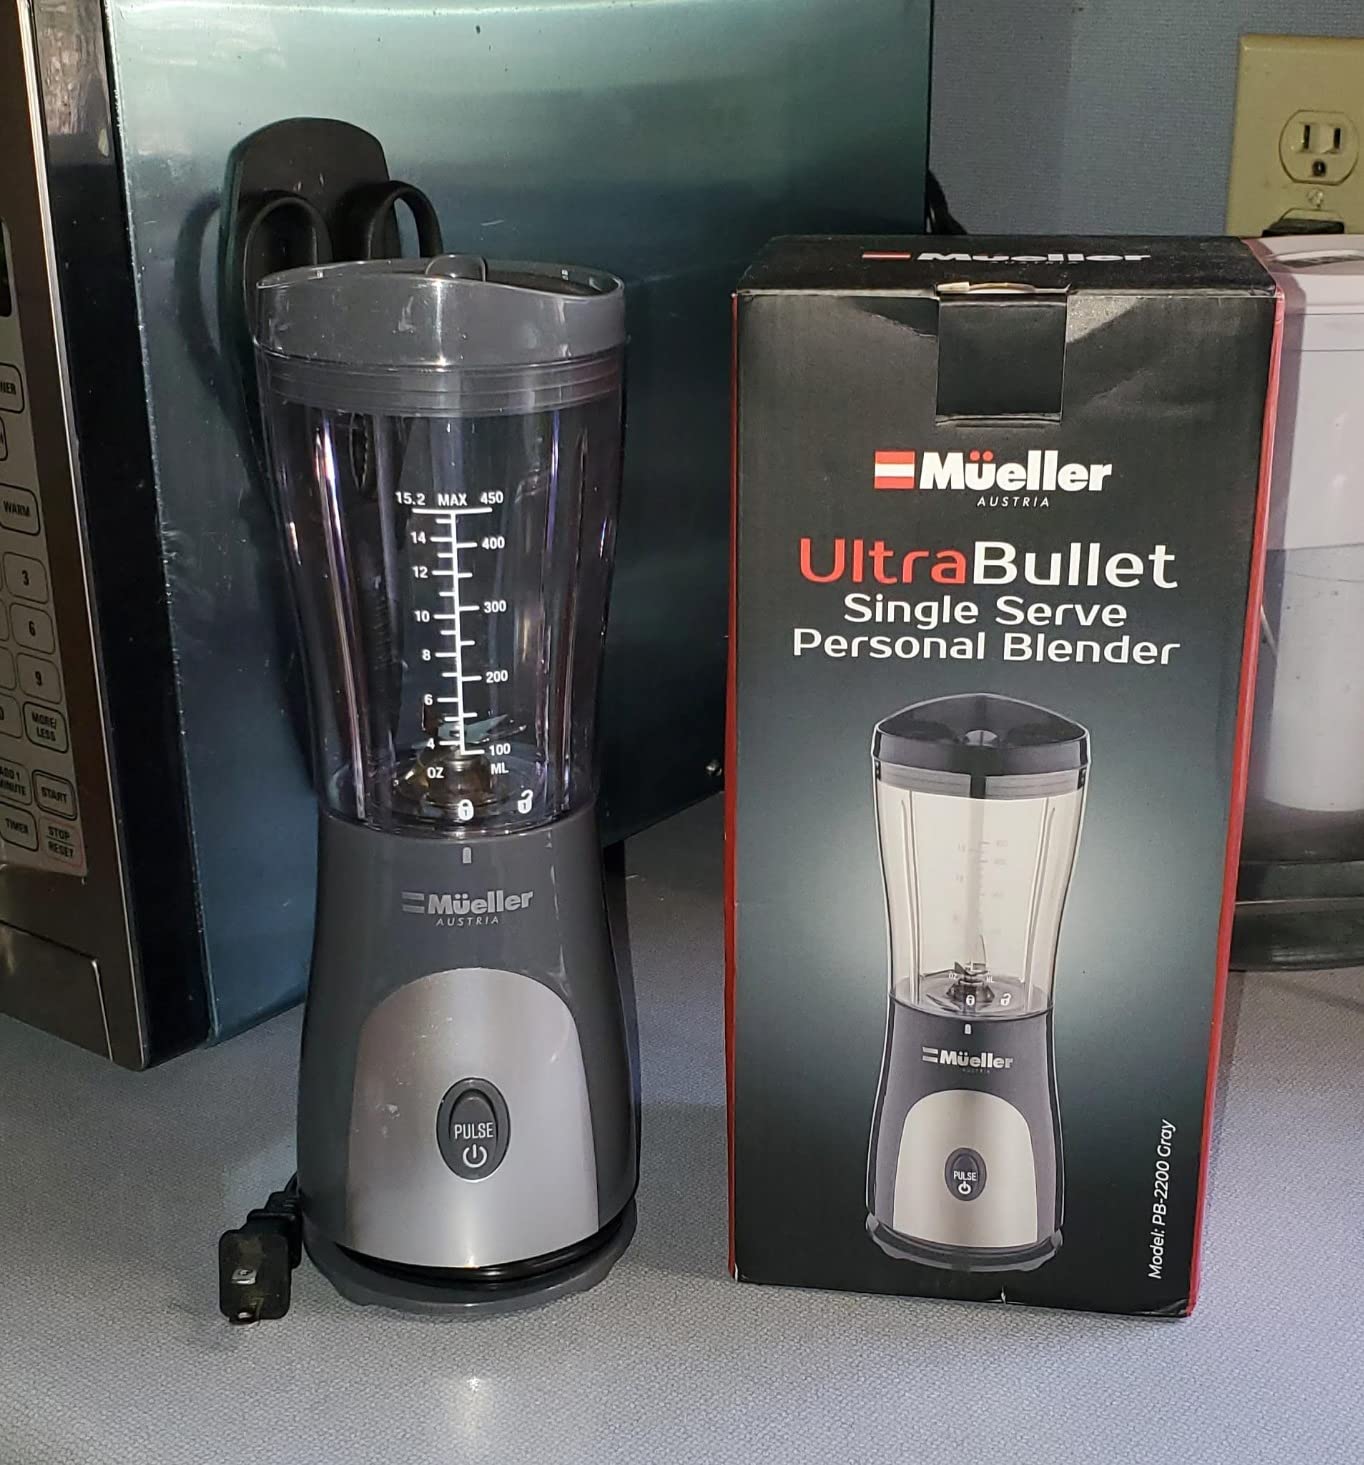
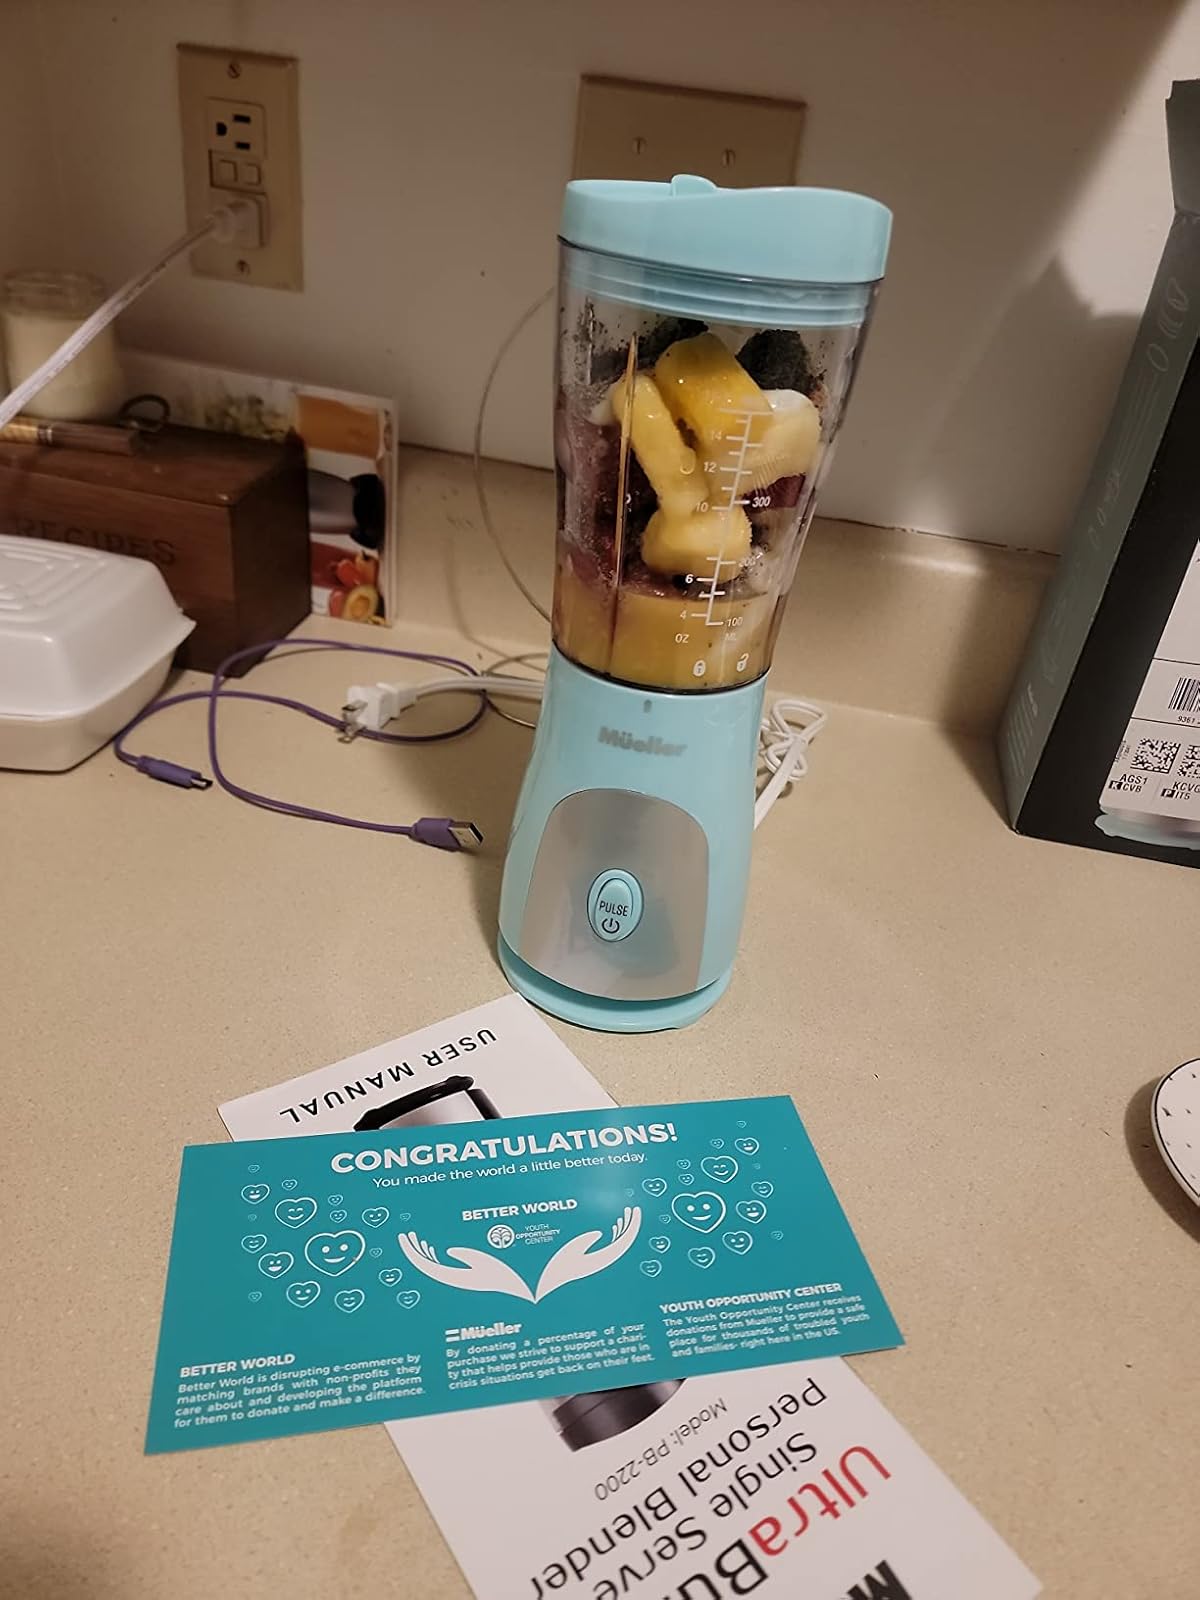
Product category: items_blender
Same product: no